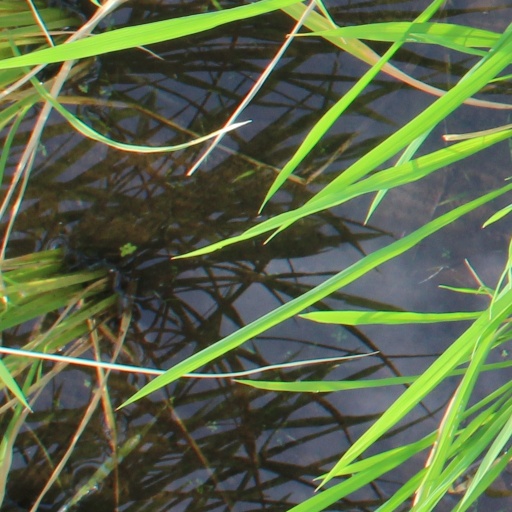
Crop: rice